Sapinuwa

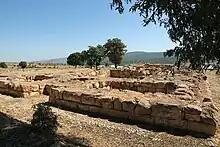

Sapinuwa (sometimes Shapinuwa; Hittite: "Šapinuwa") was a Bronze Age Hittite city at the location of modern Ortaköy in the province Çorum in Turkey about 70 kilometers east of the Hittite capital of Hattusa. It was one of the major Hittite religious and administrative centres, a military base and an occasional residence of several Hittite kings. The palace at Sapinuwa is discussed in several texts from Hattusa.